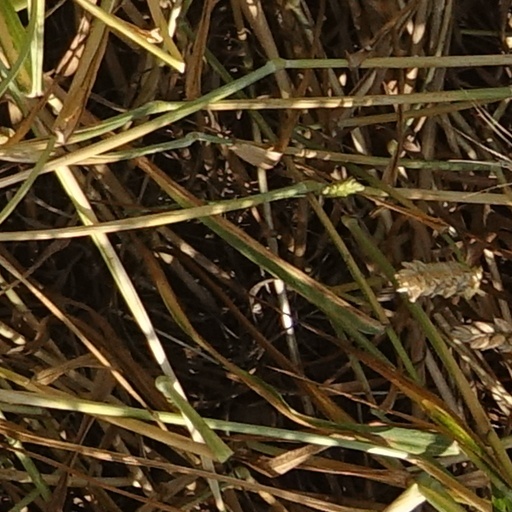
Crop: wheat